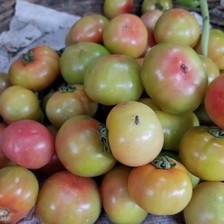
Label: tomato